Tyrannosaurus

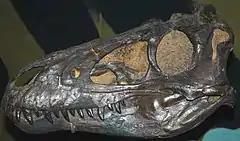
Cast of CMNH 7541, the holotype of "Nanotyrannus lancensis", sometimes interpreted as a juvenile "Tyrannosaurus".

In 2024, Dalman and colleagues described the remains of a tyrannosaur discovered in 1983 in the Campanian-early Maastrichtian Hall Lake Formation in New Mexico. Reposited at the New Mexico Museum of Natural History and Science, the fossil material (NMMNH P-3698) consists of the right postorbital, right squamosal, left palatine, and an incomplete maxilla from the skull, the left dentary, right splenial, right prearticular, right angular and right articular from the lower jaws, isolated teeth, and chevrons. Some of the bones were briefly mentioned in 1984 as belonging to "T. rex", and described in 1986.